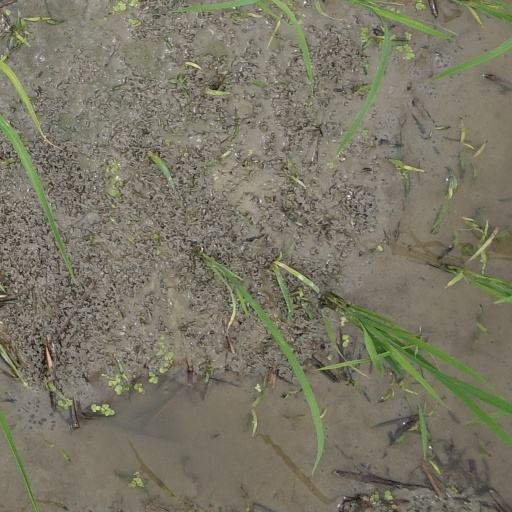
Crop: rice